Centaurea

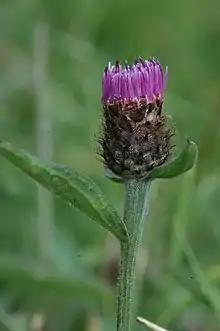
Common knapweed ("C. nigra"), perhaps the single most abundant "Centaurea" species of England

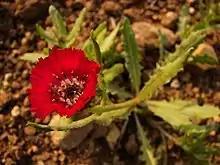
"Centaurea tchihatcheffii" (locally known as "Yanardöner"), a highly distinctive and rare knapweed endemic to Turkey

Certain knapweeds have a tendency to dominate large stretches of landscape together with a few other plants, typically one or two grasses and as many other large herbaceous plants. The common knapweed ("C. nigra") for example is plentiful in the mesotrophic grasslands of England and nearby regions. It is most prominently found in pastures or meadows dominated by cock's-foot ("Dactylis glomerata") as well as either of crested dog's-tail ("Cynosurus cristatus") and false oat-grass ("Arrhenatherum elatius"). It is also often found in mesotrophic grassland on rendzinas and similar calcareous soils in association with glaucous sedge ("Carex flacca"), sheep's fescue ("Festuca ovina"), and either tor-grass ("Brachypodium pinnatum") and rough hawkbit ("Leontodon hispidus"), or upright brome ("Bromus erectus"). In these grasslands, greater knapweed ("C. scabiosa") is found much more rarely by comparison, often in association with red fescue ("Festuca rubra") in addition to cock's-foot and false oat-grass.